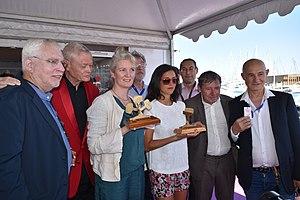
L'actrice de ""Woman at war"" aux côtés de Bob Swaim, P W Glenn et de la lauréate du Rail d'or pour le court métrage, Charline Bourgeois-Taquet pour ""Pauline asservie"""
Les Rails d'or sont une récompense symbolique remise par l'association des cheminots cinéphiles « Ceux du rail » à un long métrage et un court métrage en compétition dans le cadre de la Semaine internationale de la critique au Festival de Cannes. Depuis 1995, le jury constitué par une centaine d'adhérents de l'association décerne les trophées, en les présentant aux lauréats comme des prix du public.